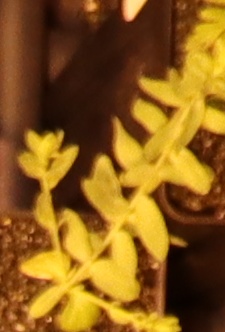
Label: Flax